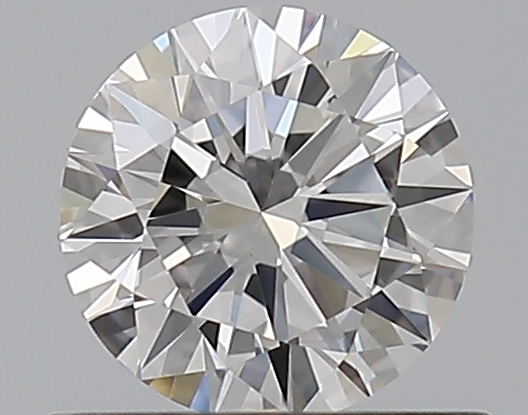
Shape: round
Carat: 0.5
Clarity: VS1
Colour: F
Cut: EX
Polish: EX
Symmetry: EX
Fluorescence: F
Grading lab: GIA
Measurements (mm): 5.11 x 5.13 x 3.08